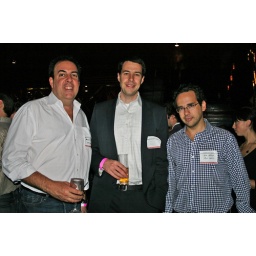
ABC + Disney in the house. No one brought mice or ducks sans pants